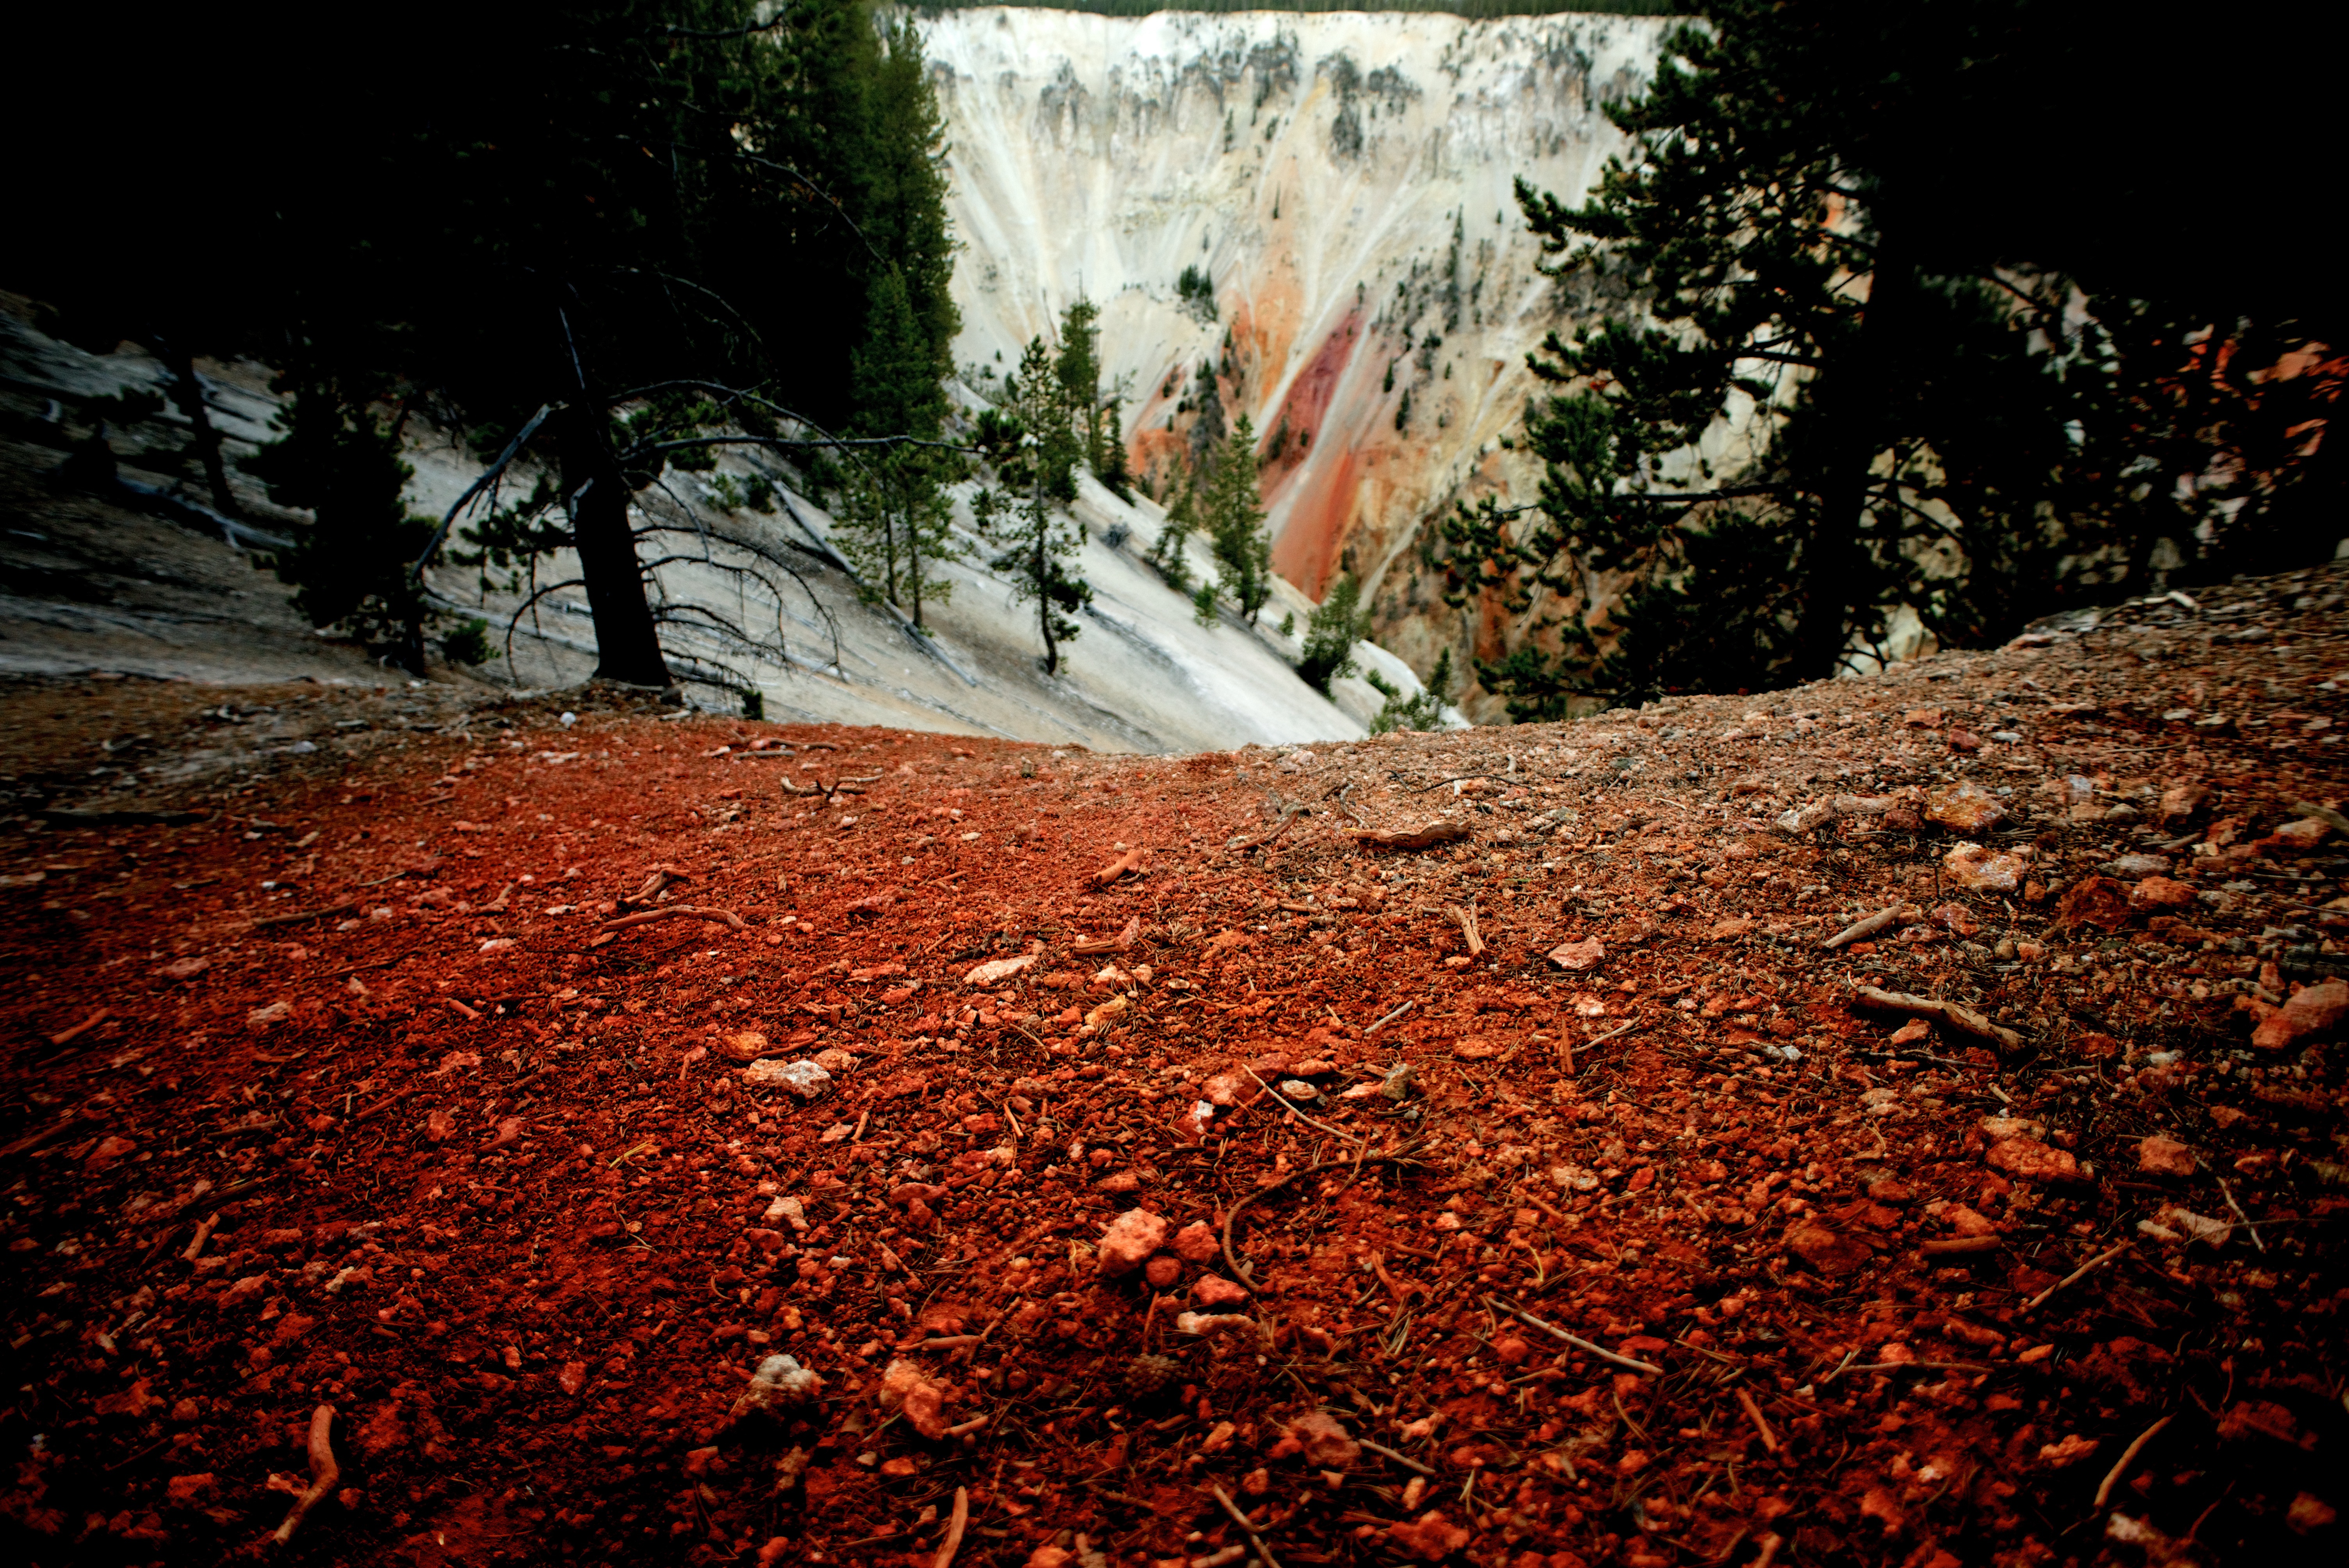
tree, nature, forest, rock, night, sunlight, leaf, autumn, soil, darkness, season, geological phenomenon